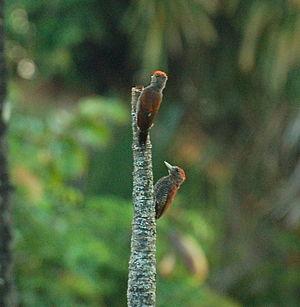
Le Pic rougeâtre est une espèce d'oiseaux de la famille des Picidae.